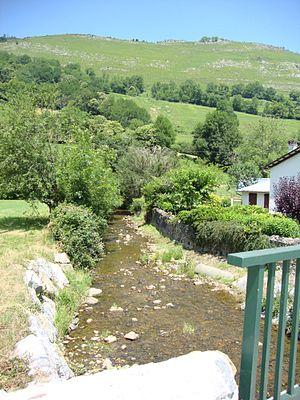
Haux (Pyr-Atl,Fr) Paysage avec ruisseau d'Appaniche (D 759 en aval de Haux
Le Saison ou gave de Mauléon est une rivière française des Pyrénées.
Haux est une commune française, située dans le département des Pyrénées-Atlantiques en région Nouvelle-Aquitaine.